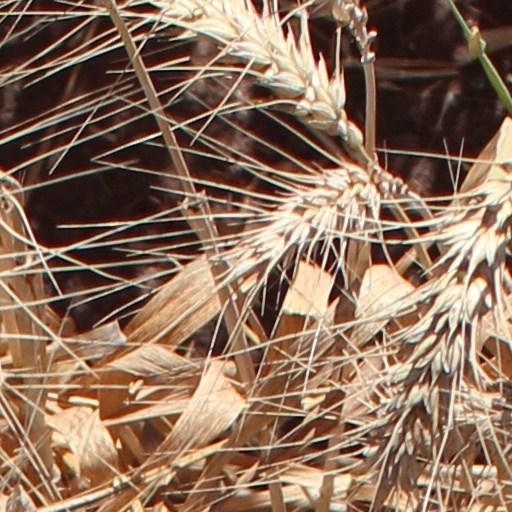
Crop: wheat